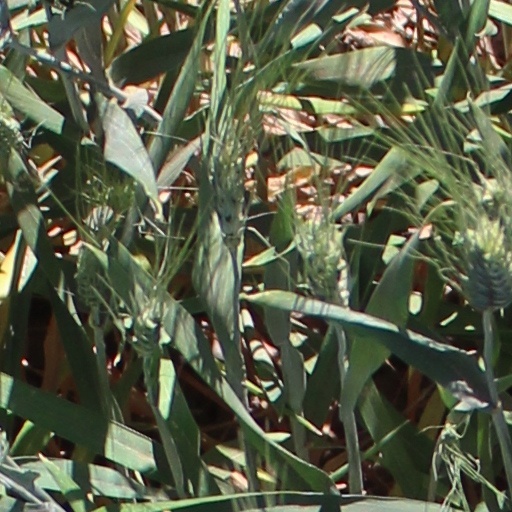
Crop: wheat